Helen Freudenberger Holmes

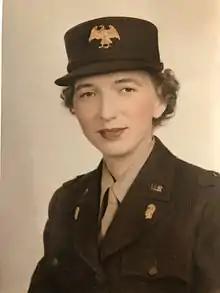
Helen Freudenberger Holmes in 1942

Helen Freudenberger Holmes (December 16, 1915 – March 22, 1997) was an American journalist, historian, teacher, politician, and Women's Army Corps officer.